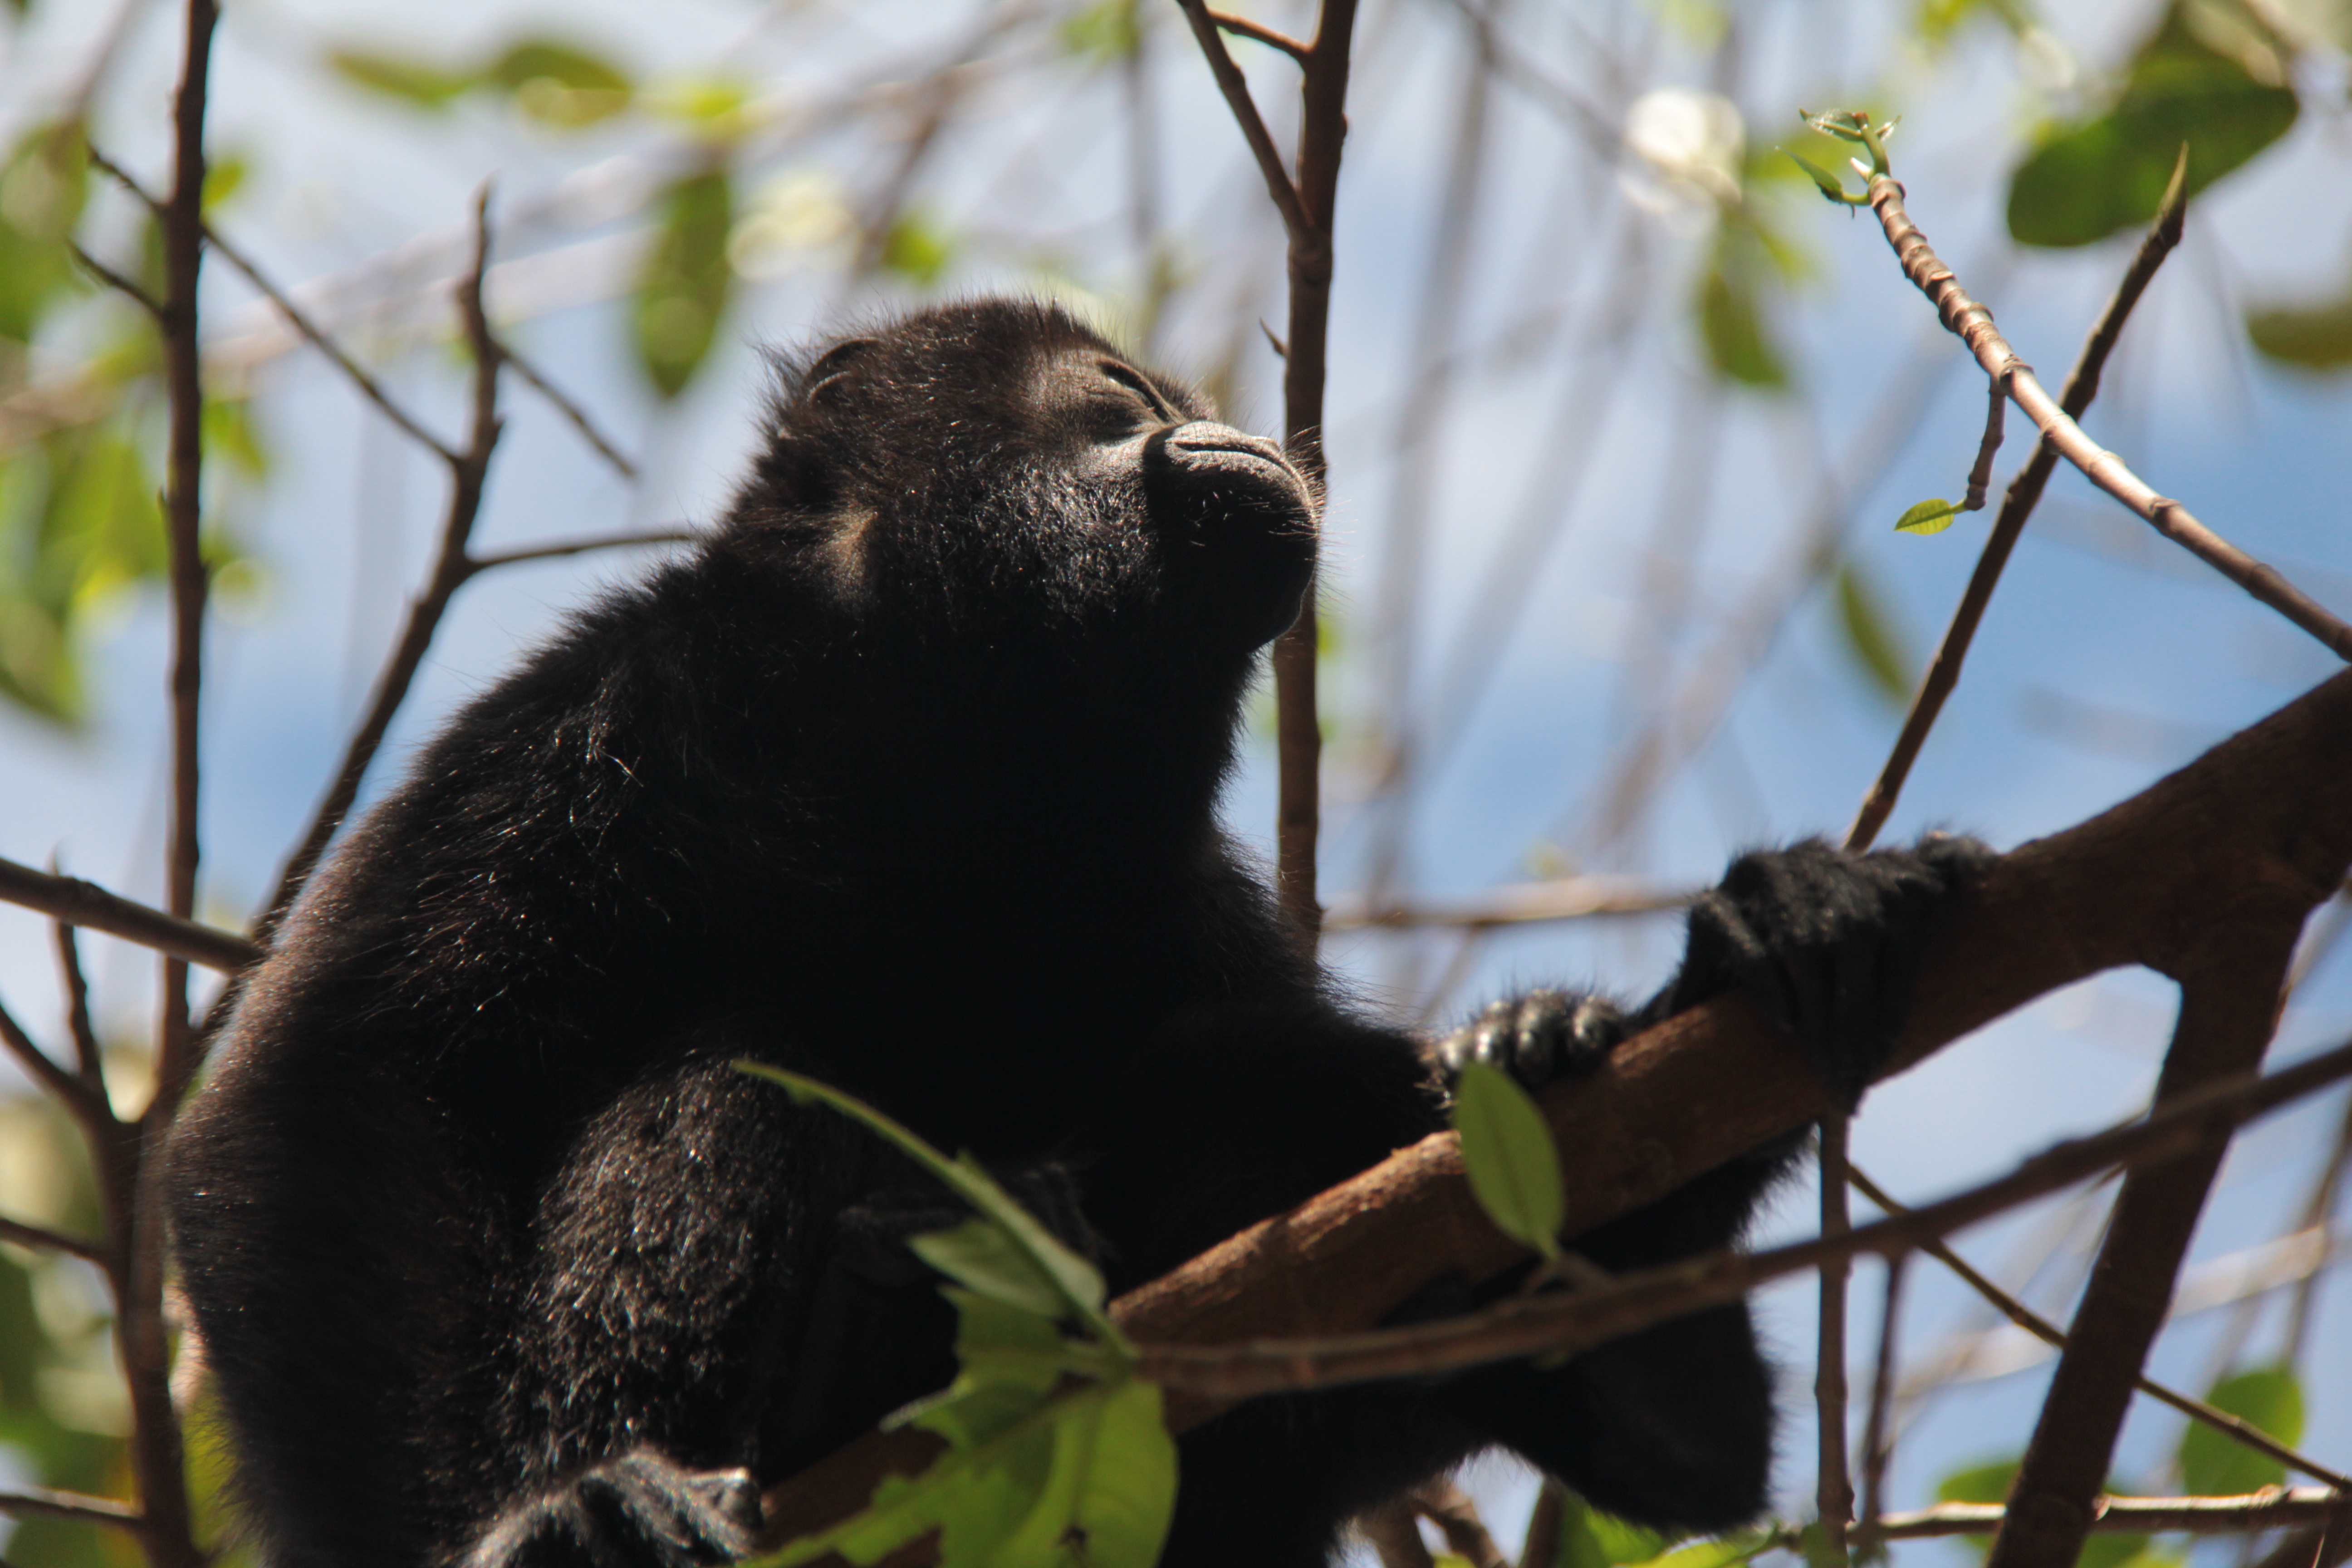
nature, outdoor, branch, animal, cute, wildlife, wild, zoo, jungle, tropical, natural, mammal, monkey, fauna, primate, vertebrate, exotic, species, new world monkey